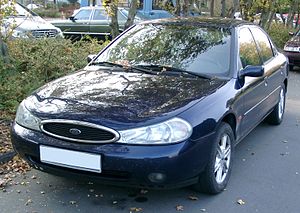
Ford Mondeo (1996)
Ford Mondeo combi coupé (1996−2000)
Ford Mondeo er en stor mellemklassebil produceret af Ford Motor Company. Denne artikel omhandler den anden modelgeneration, som har den interne typekode BAP/BFP/BNP, og som blev produceret i årene 1996 til 2000.